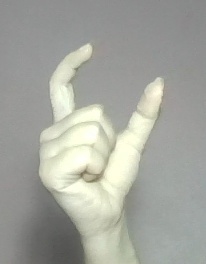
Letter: nun